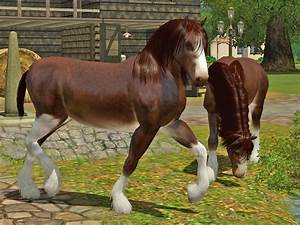
Label: horse